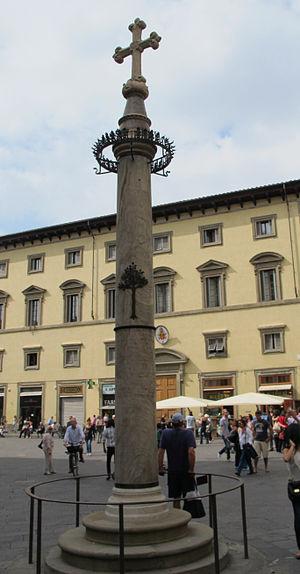
La colonne de saint Zénobe est une colonne monumentale en marbre, érigée en mémoire d'un miracle accompli par saint Zénobe de Florence au IXᵉ siècle.